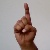
The image shows a hand gesture representing the letter 'D' in Indian Sign Language.